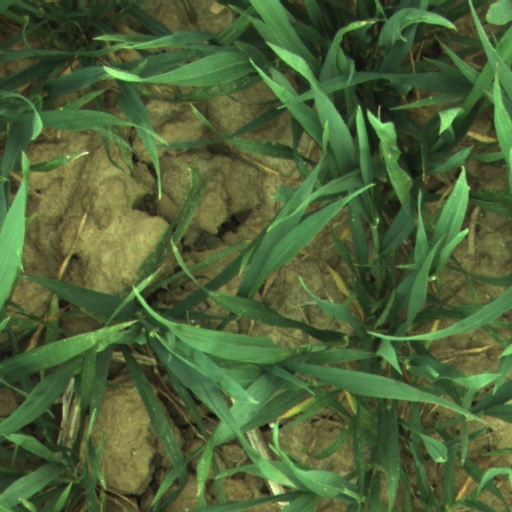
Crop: wheat